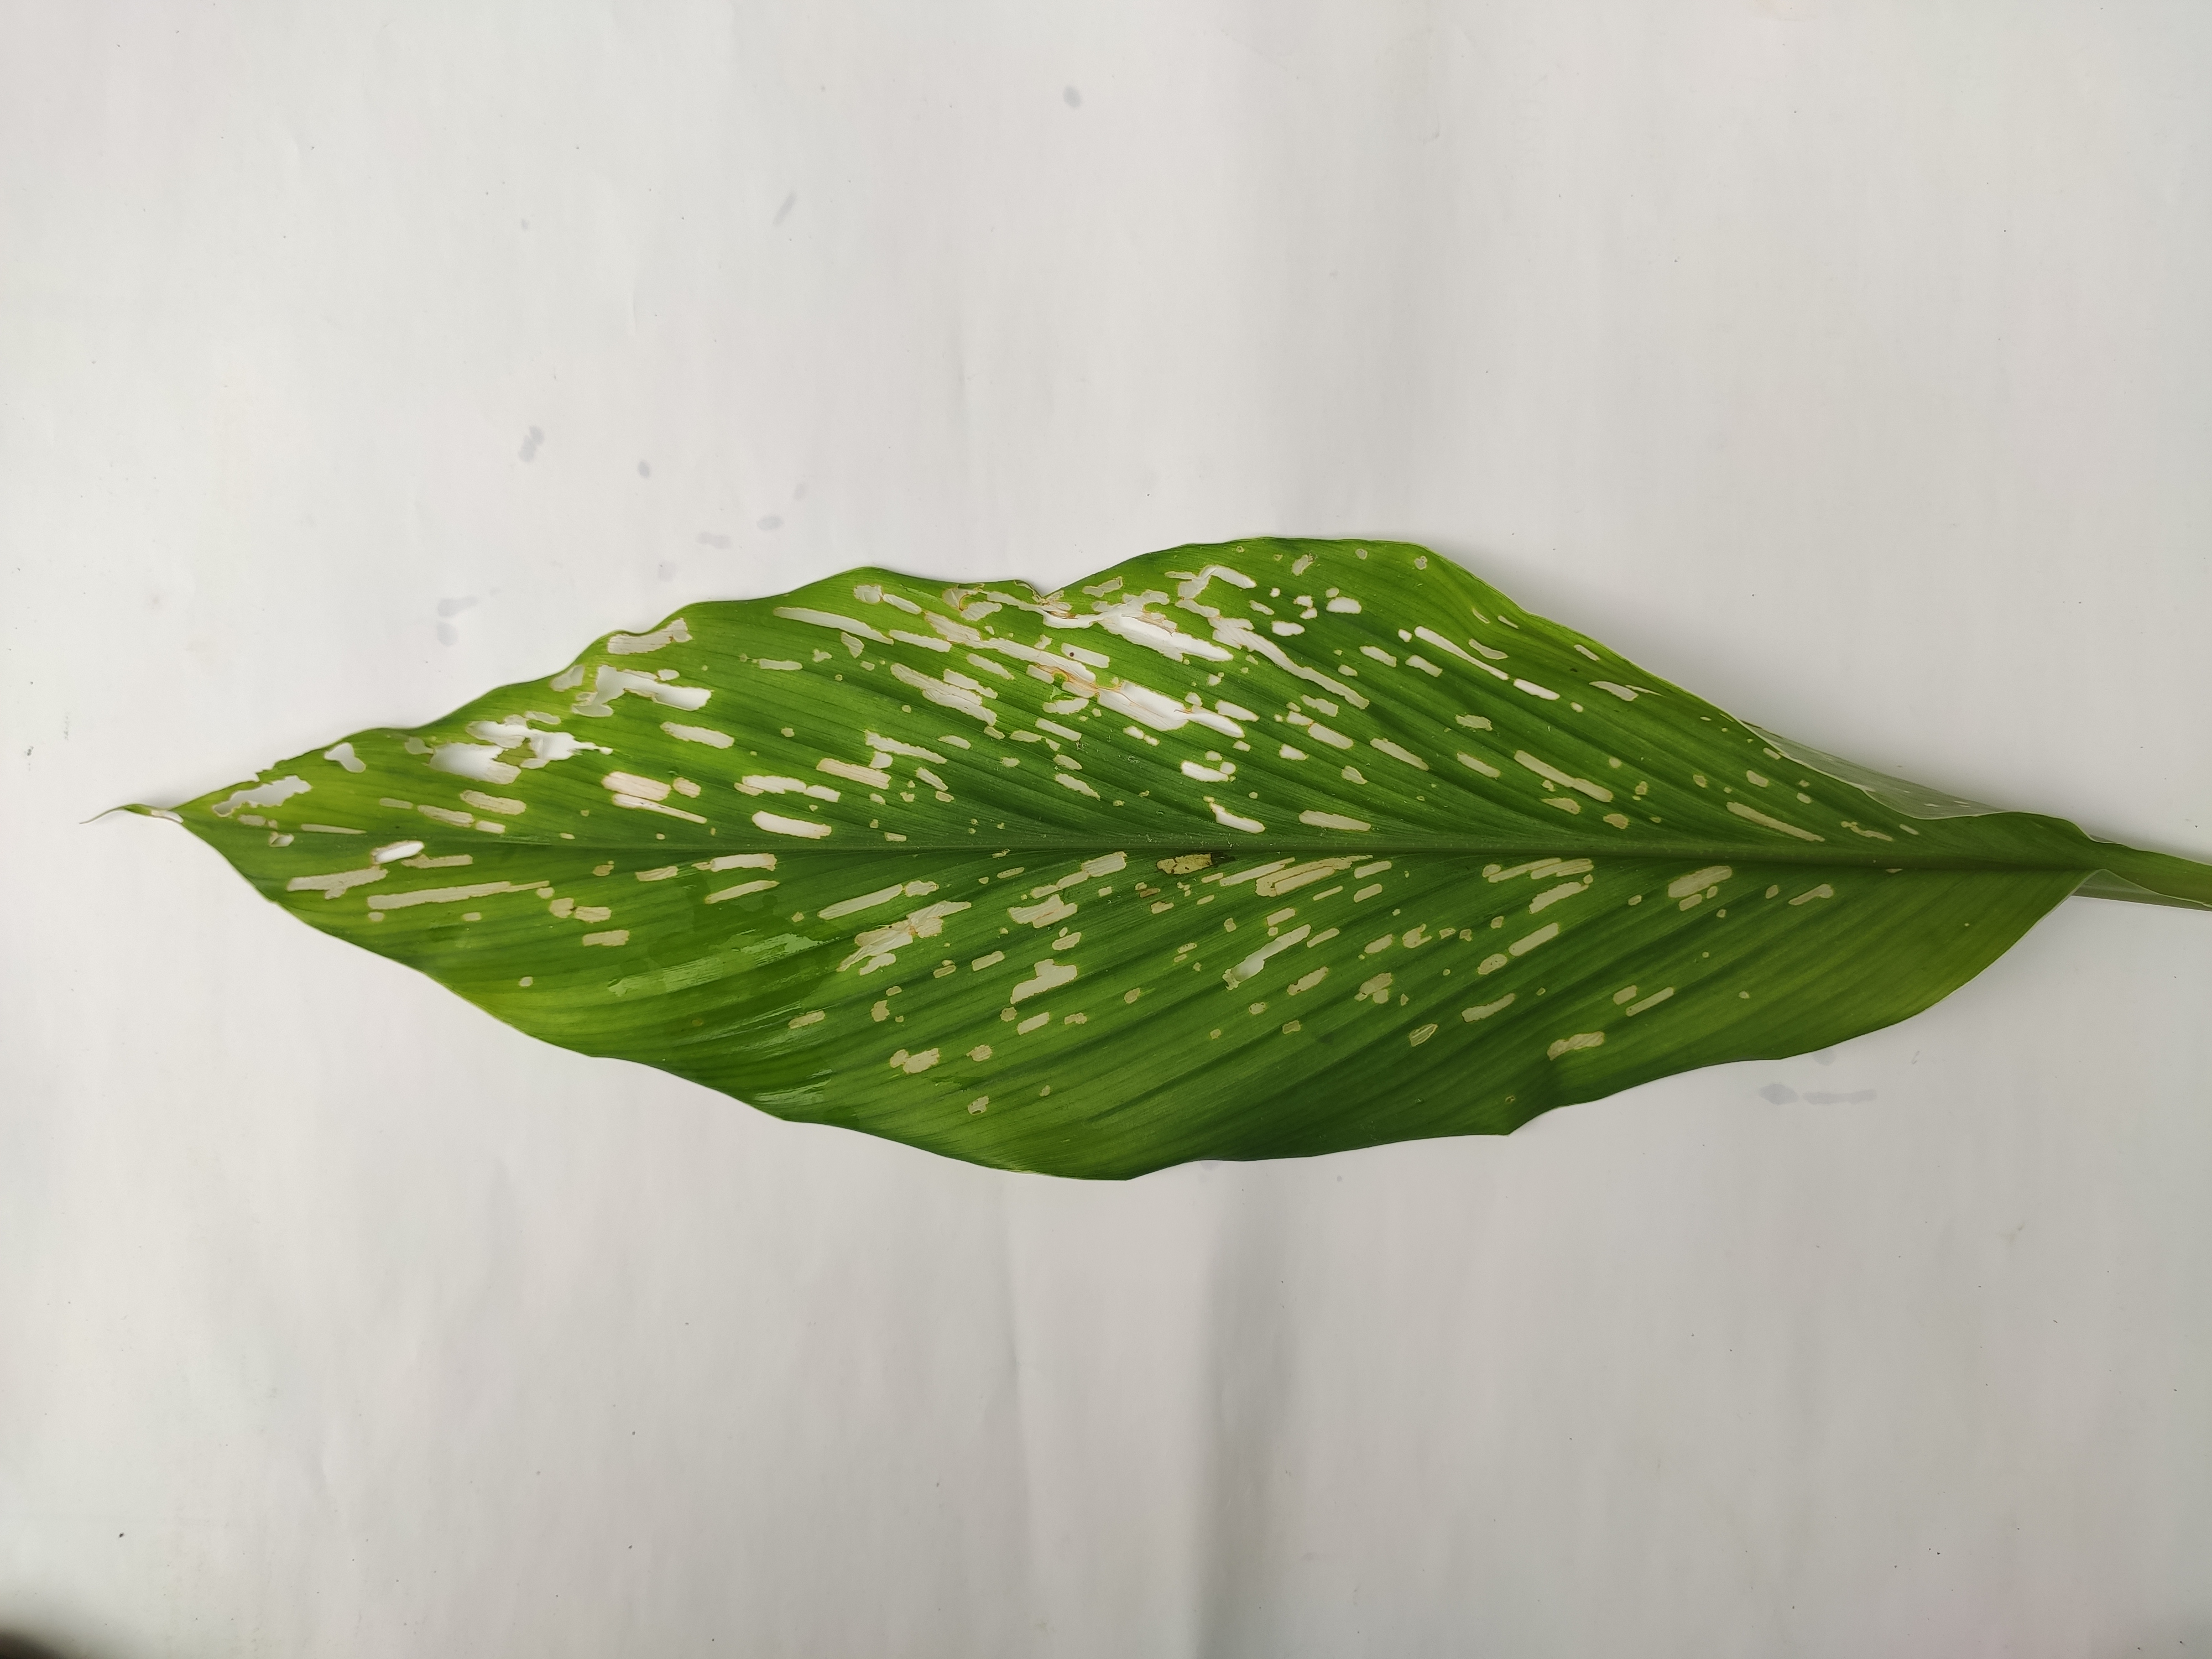
Label: Aphids_Disease